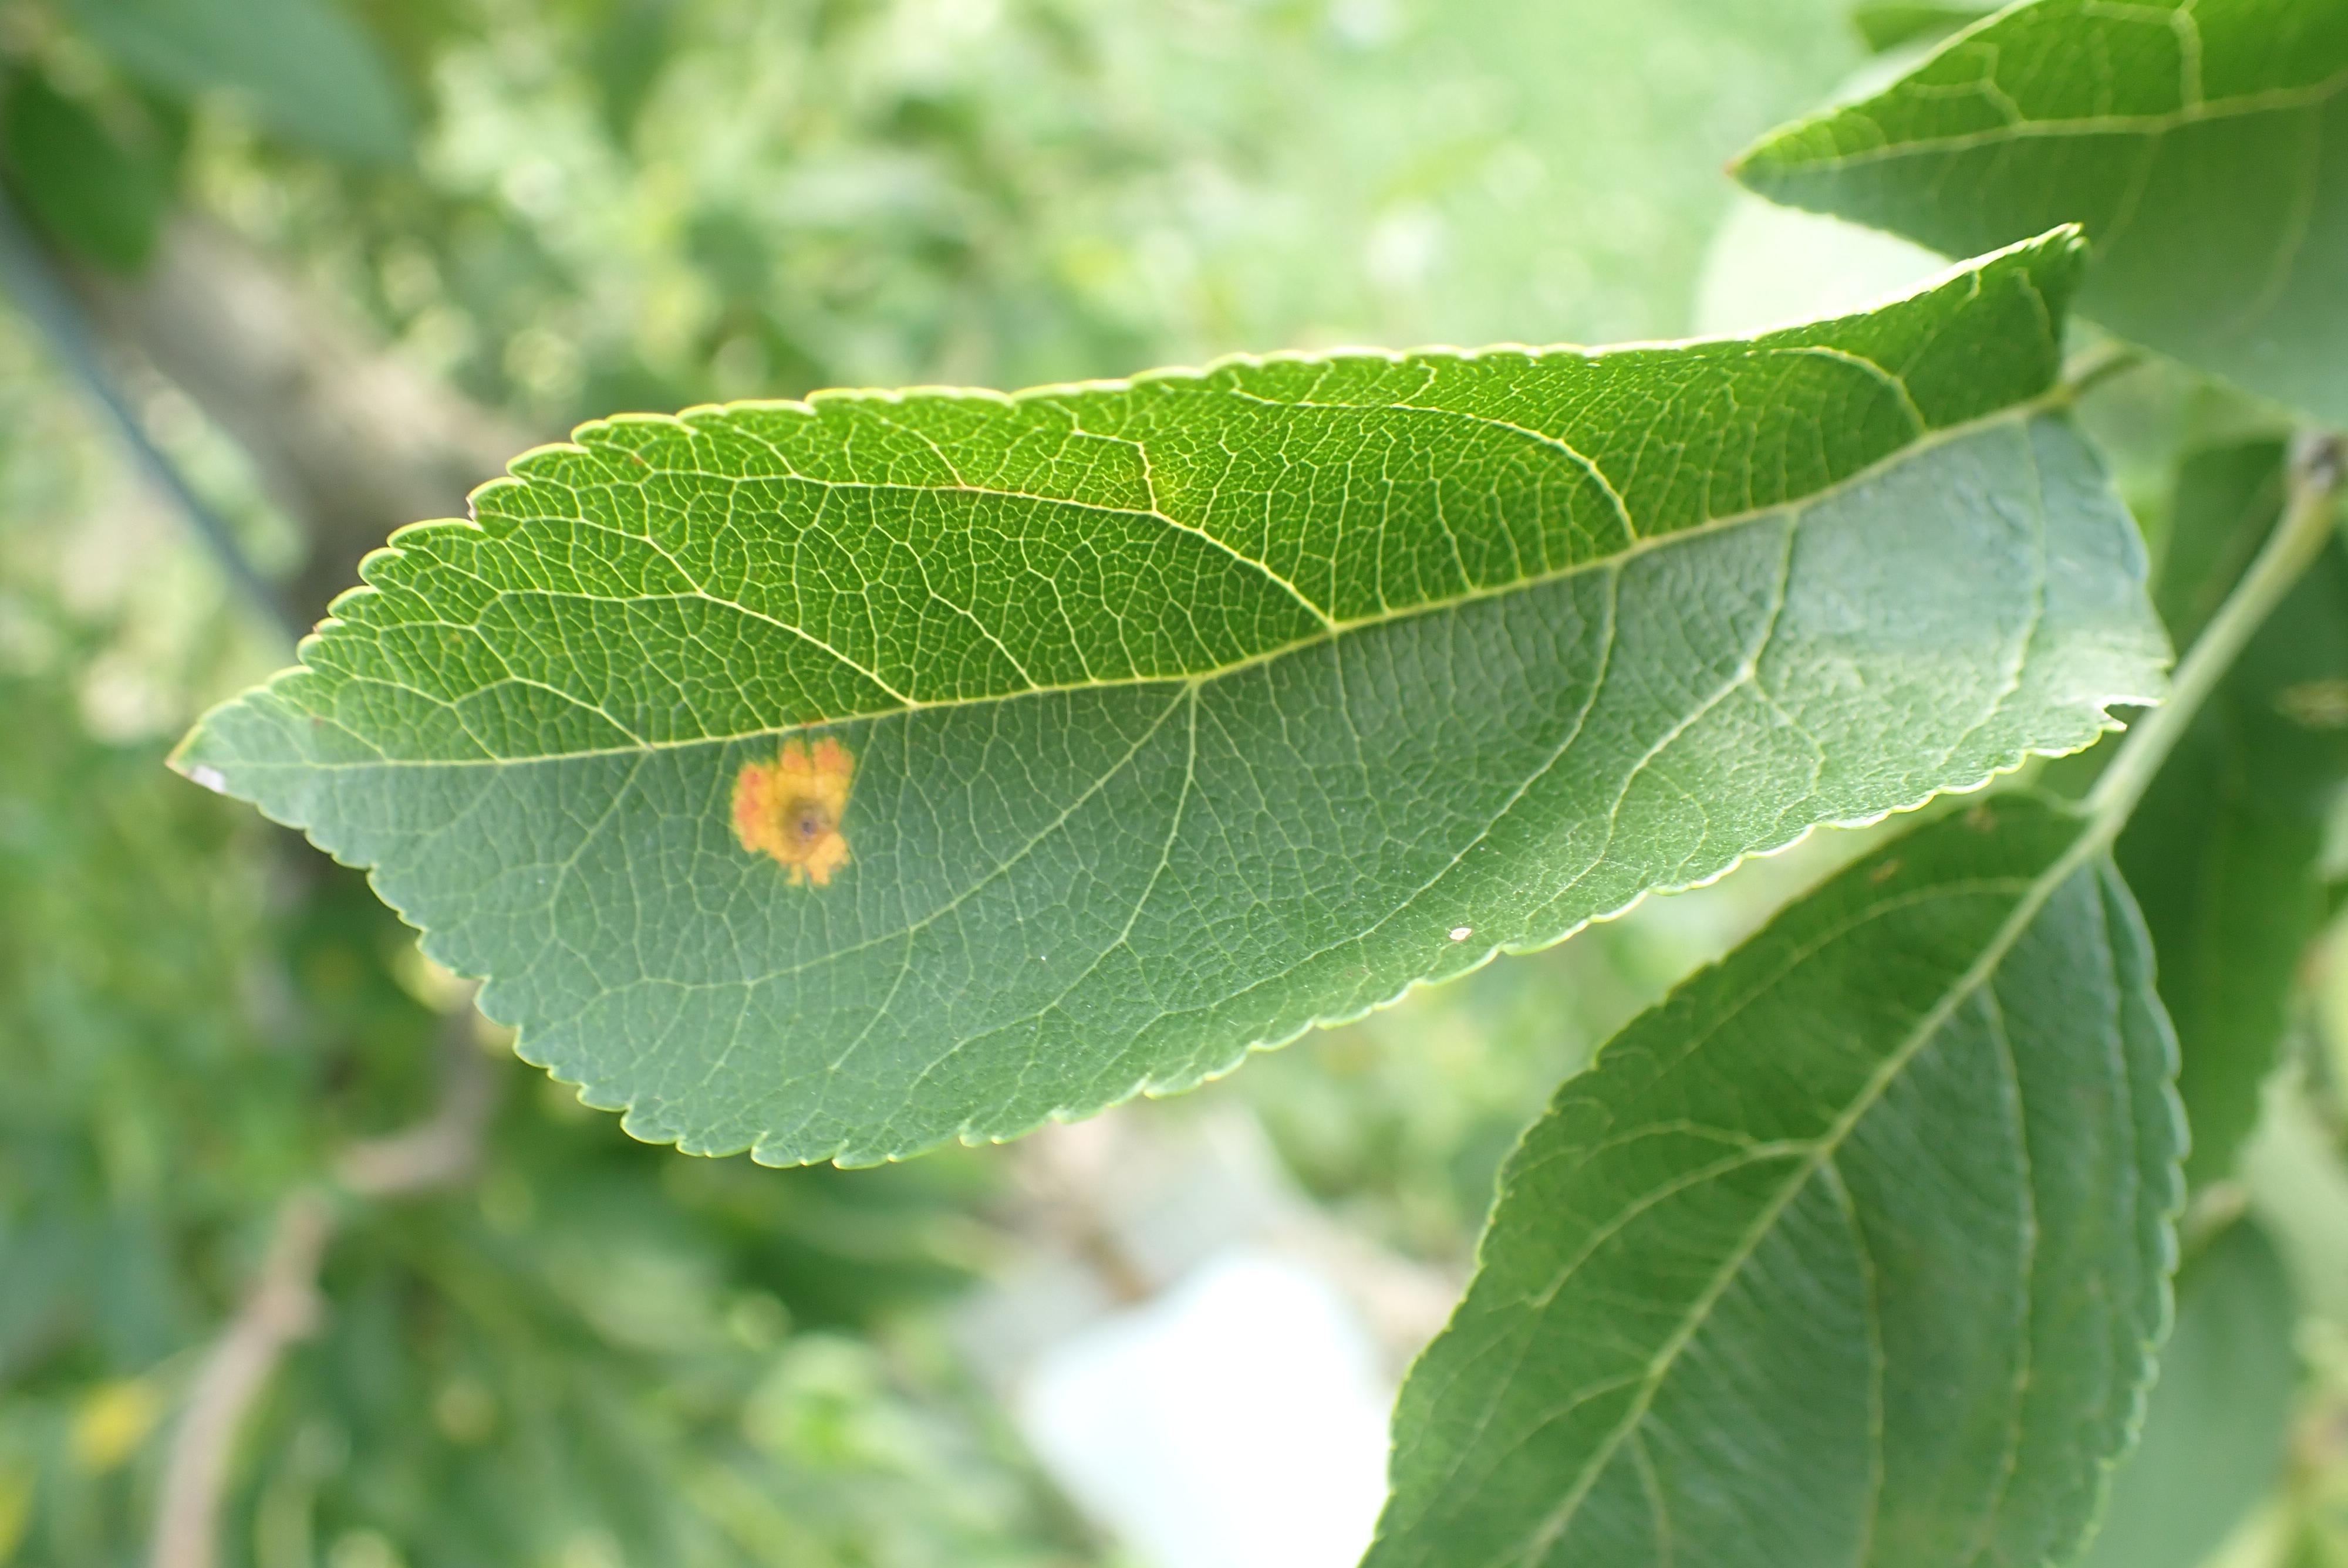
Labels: rust